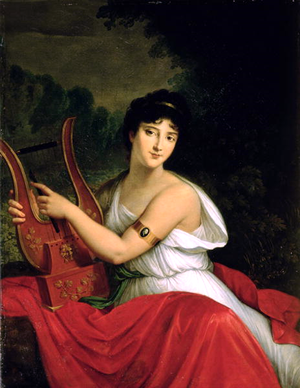
Portrait d'Éléonore Denuelle de la Plaigne, maîtresse de Napoléon Ier
Louise Catherine Éléonore Denuelle, dite Éléonore Denuelle de La Plaigne, née le 13 septembre 1787 à Paris, et morte dans la même ville le 30 janvier 1868, est une des maîtresses de Napoléon Bonaparte. Première à lui donner un fils, né le 13 décembre 1806, elle prouva ainsi à l'empereur qu'il pouvait engendrer des enfants.
L'historien Frédéric Masson attribue à Napoléon Bonaparte cinquante-huit conquêtes.
Charles Léon dit le « comte Léon », également connu sous le nom de Charles Denuelle ou encore Léon Bonaparte, né le 13 décembre 1806 à Paris et mort le 14 avril 1881, est le premier fils naturel de Napoléon Bonaparte. Hors de France pendant une grande partie de sa vie, il revient sur sa terre natale après l'établissement du Second Empire et à la demande de son cousin, l'empereur Napoléon III.